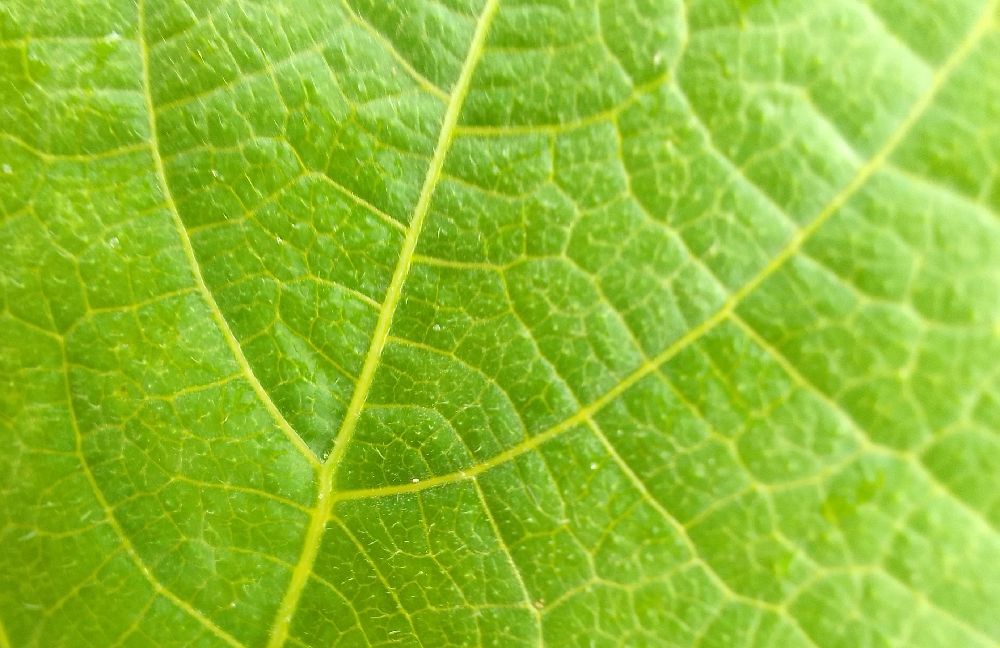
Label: healthy